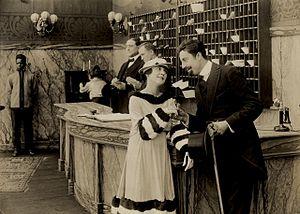
Alfred George Gosden, né le 9 juillet 1873 à Londres, mort le 22 septembre 1941 à Los Angeles — Quartier d'Hollywood, est un directeur de la photographie anglais, généralement crédité Alfred Gosden.